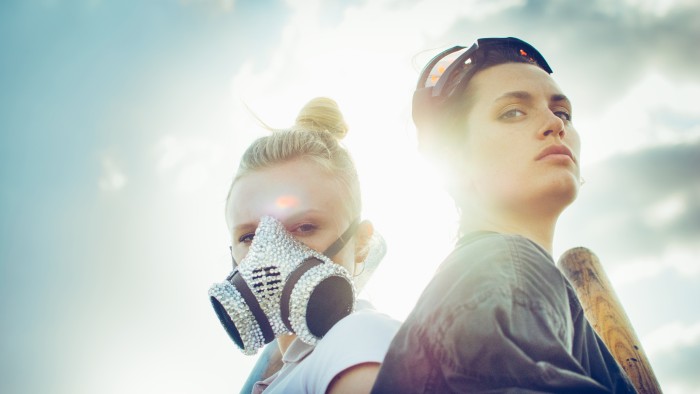
Gender: women